Soil horizon

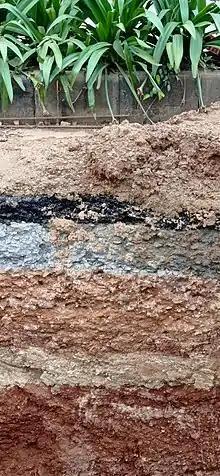
Soil profile of a road in Bengaluru

The A/E/B horizons are referred to collectively as the "solum", the surface depth of the soil where biologically activity and climate effects drives pedogenesis. The layers below the solum have no collective name but are distinct in that they are noticeably less affected by surface soil-forming processes.